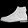
Label: Ankle boot